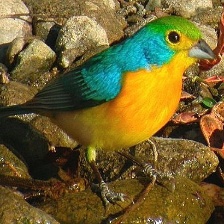
Species: ORANGE BRESTED BUNTING
Scientific name: PASSERINA LECLANCHERII
ImageNet parent category: indigo_bunting